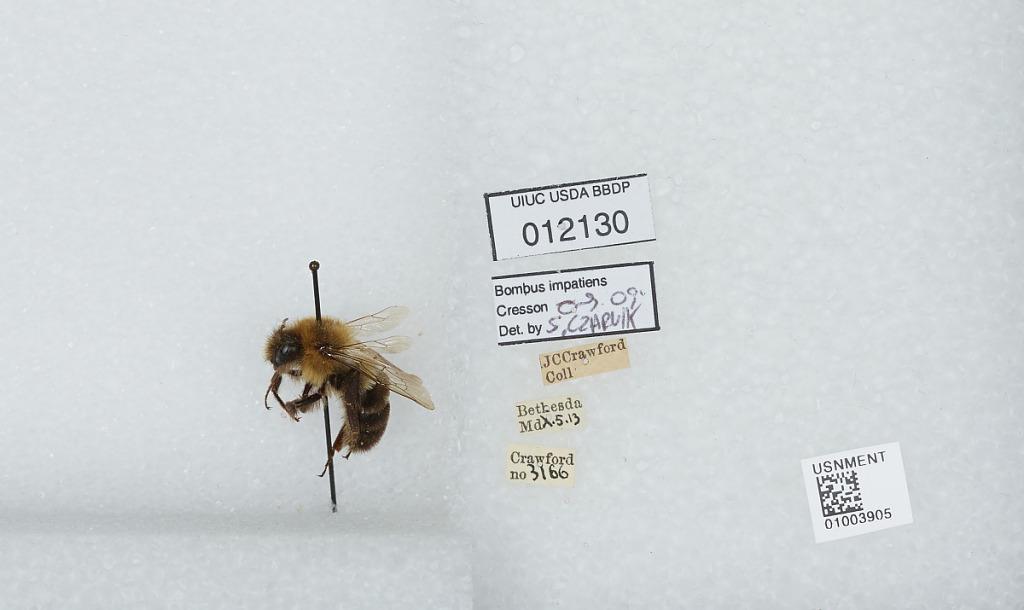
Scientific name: Bombus (Pyrobombus) impatiens Cresson
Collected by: J. Crawford
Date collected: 1913-10-5
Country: United States
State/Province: Maryland
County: Montgomery
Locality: Bethesda
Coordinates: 38.9847, -77.1131
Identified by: Czarnik, S.